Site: brandenburg
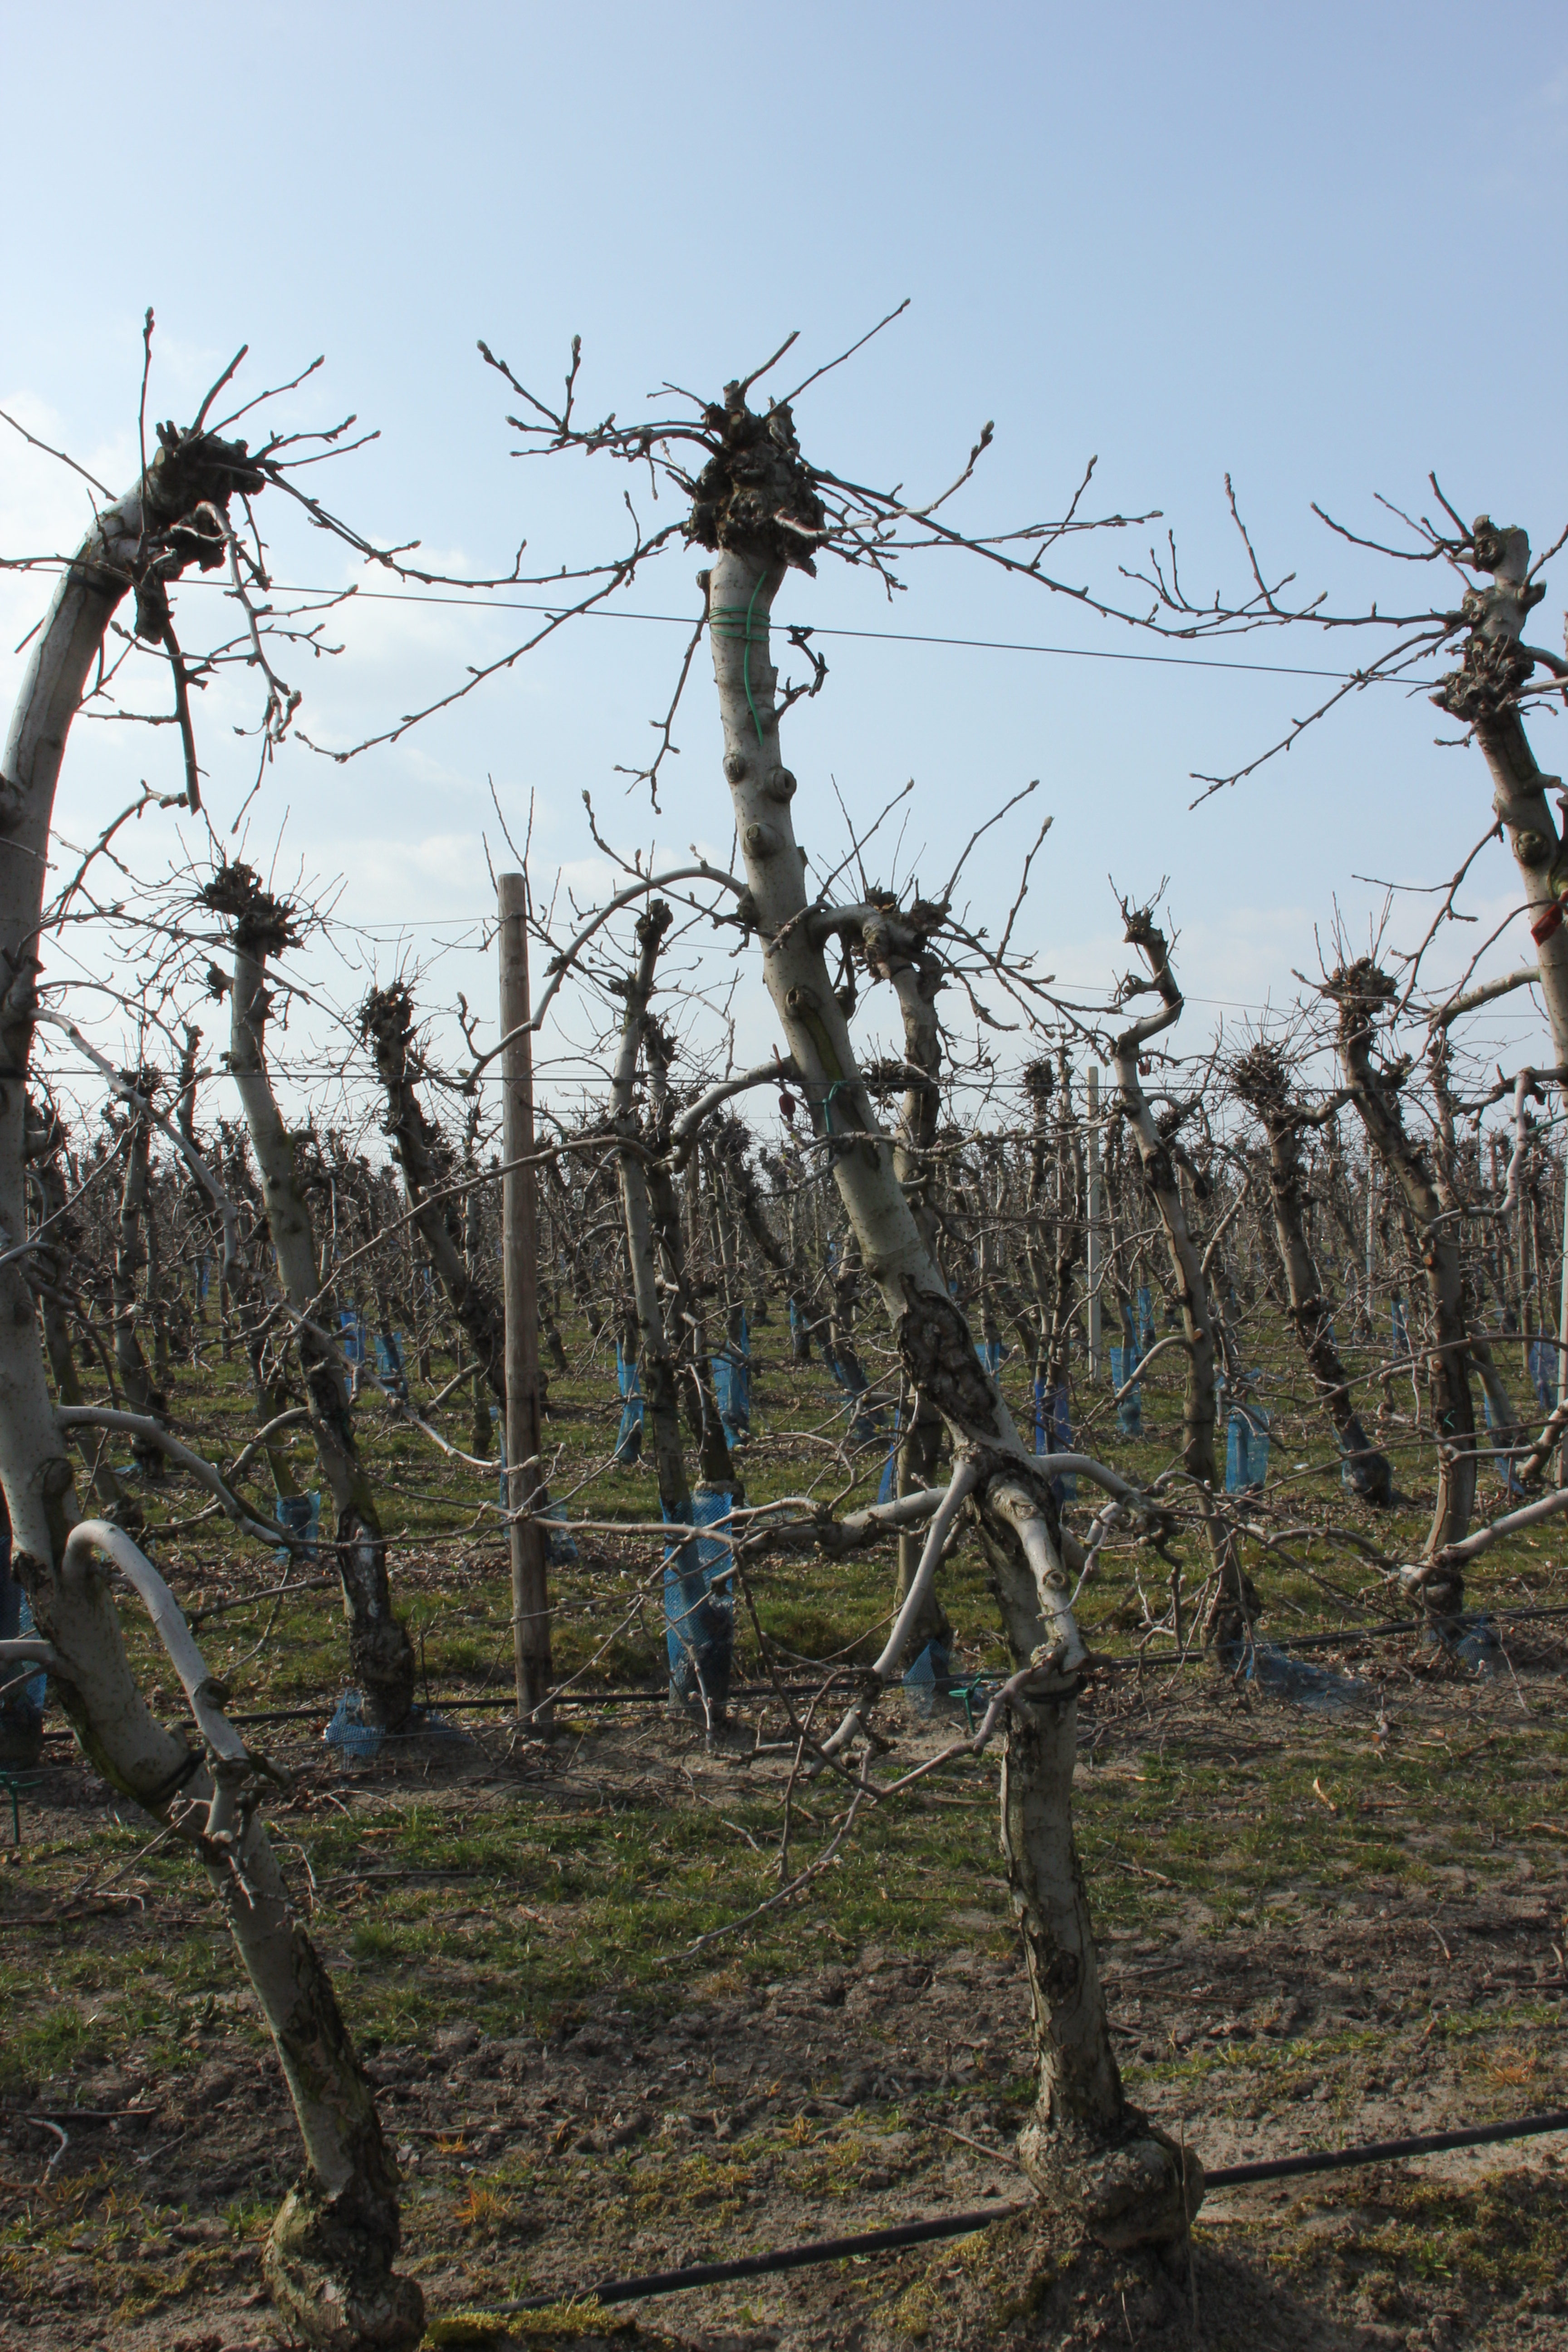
Growth stage (BBCH 03): Bud development